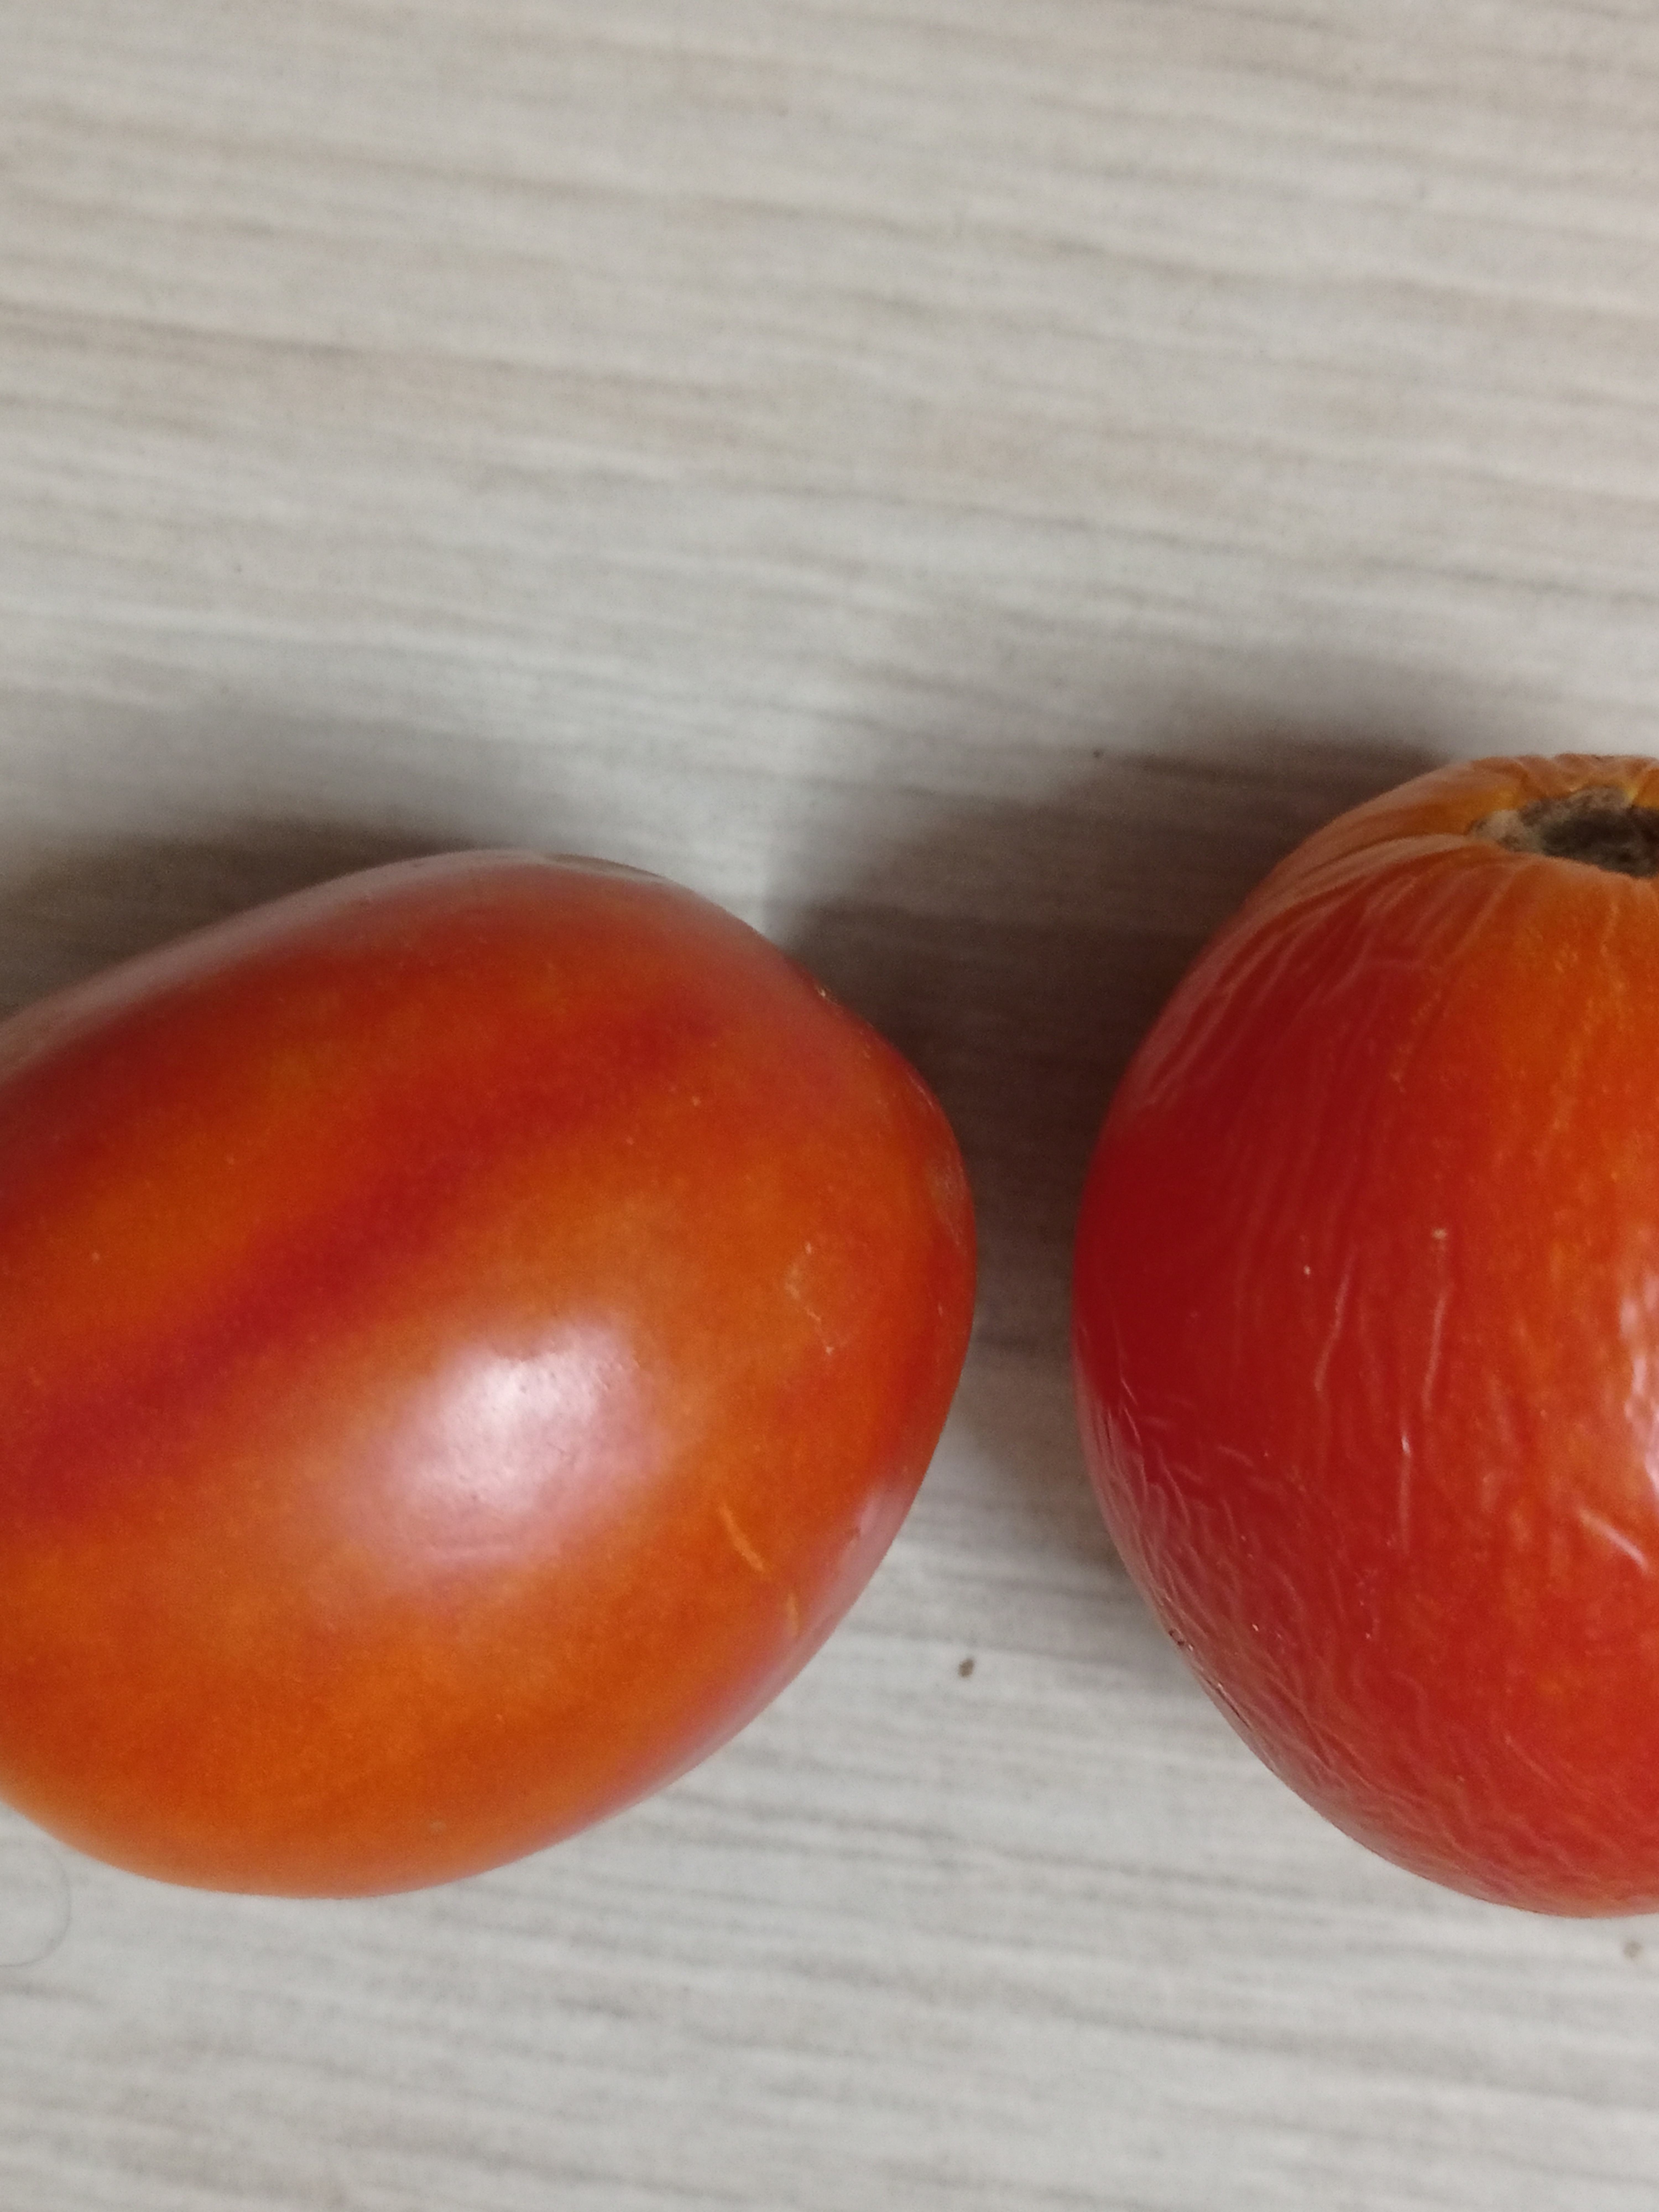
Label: Fresh